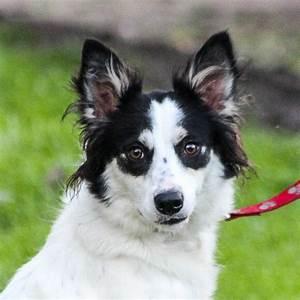
dog